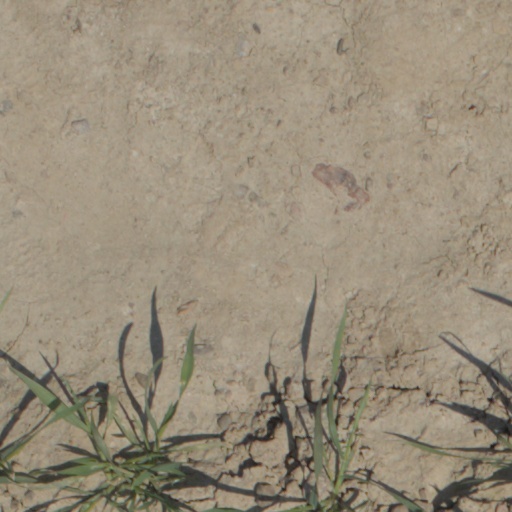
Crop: wheat